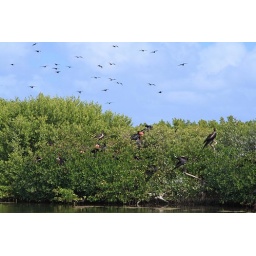
Note the males displaying in amongst the trees (that's not big red fruits!) origfilename:20080208_046